Bardsea

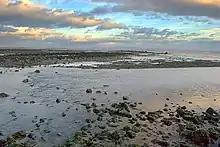
Cowp Scar Mussel Bed, near to Bardsea, Cumbria

Bardsea is a village in the "Low Furness" area of Cumbria, England. It is two miles to the south-east of Ulverston on the northern coast of Morecambe Bay. It is in the historic county of Lancashire.